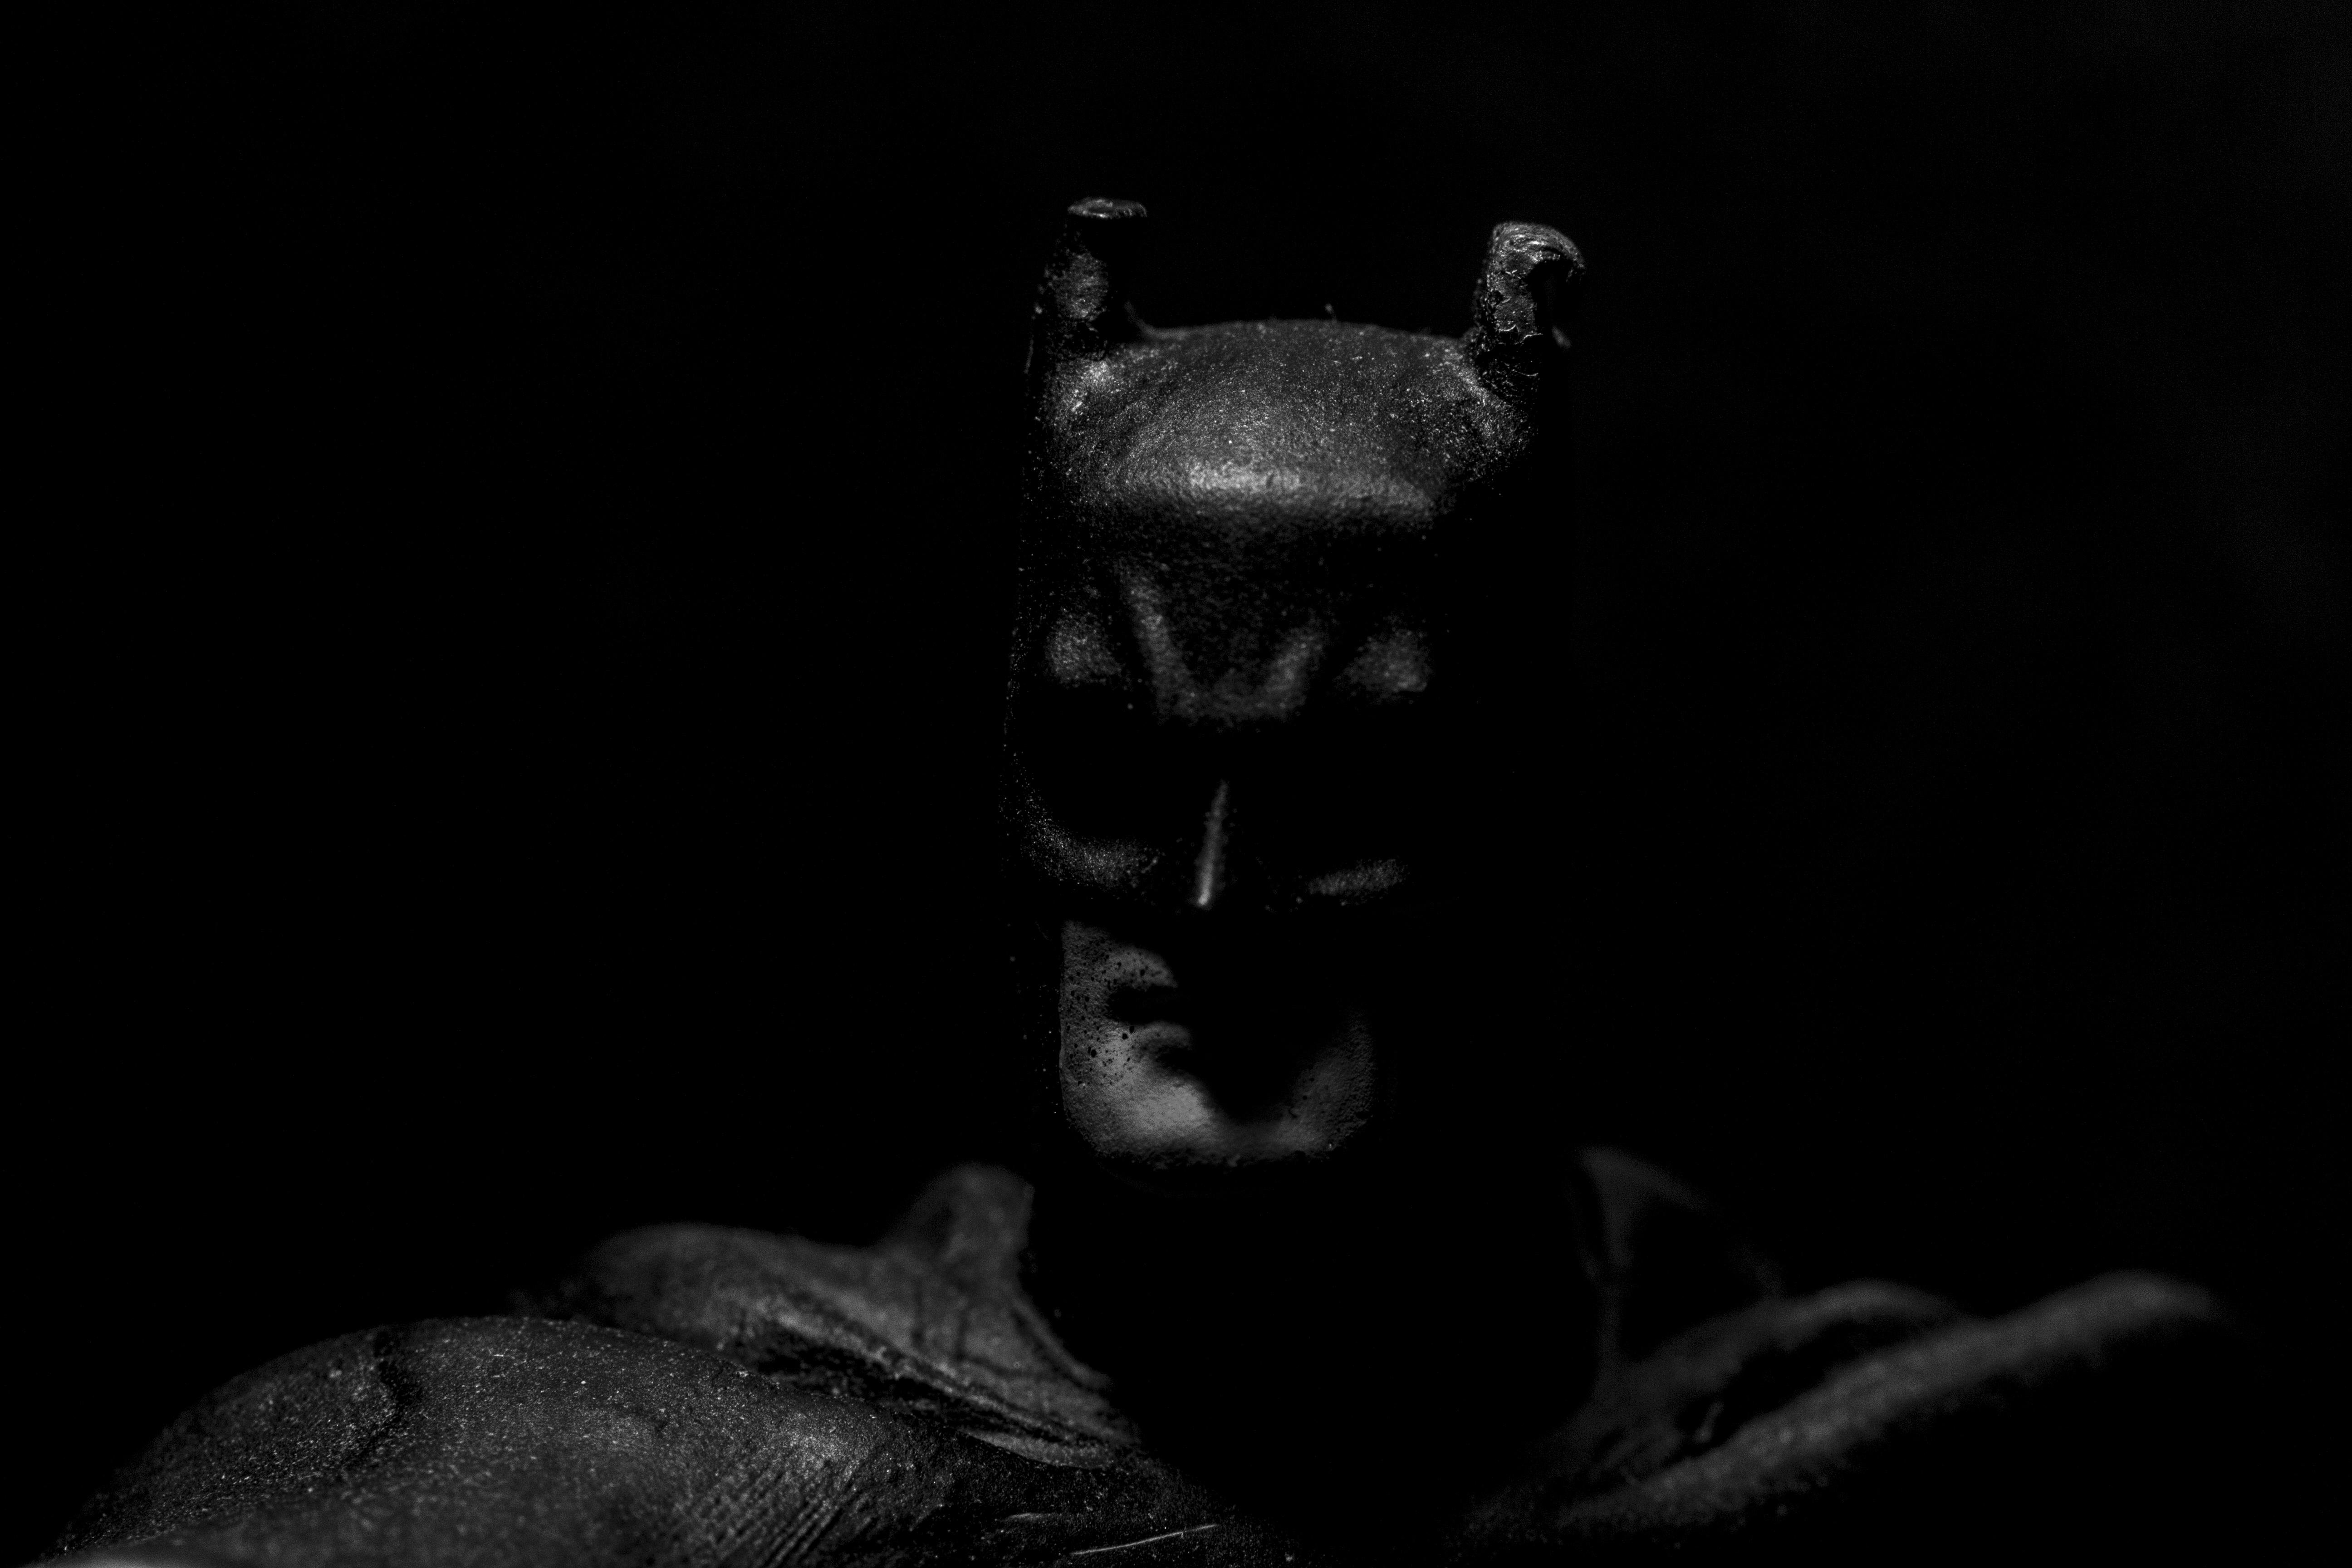
black and white, photography, darkness, black, monochrome, uk, peterborough, monochrome photography, film noir